Nico Hülkenberg

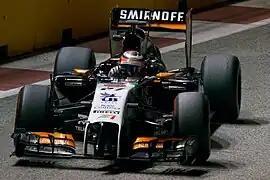
Hülkenberg at the 2014 Singapore Grand Prix

Hülkenberg failed to start the due to a leak in the fuel system of his Sauber C32; he had qualified eleventh for the race, but was withdrawn for safety reasons. At the , Hülkenberg qualified in twelfth, but finished the race in eighth place. Hülkenberg put in his best qualifying performance of the season to date at the Italian Grand Prix to put himself 3rd on the grid. After losing two places to the Ferraris of Felipe Massa and Fernando Alonso, he managed to keep 5th place even though harried by the Mercedes of Nico Rosberg towards the end of the race. By finishing in fifth place, he overtook Toro Rosso driver Jean-Éric Vergne in the Drivers' Championship. His best finish was at the Korean Grand Prix where he finished 4th after close battle with Hamilton and Alonso, in which he showed impressive defending skills and made no mistakes, in a battle where he overtook Hamilton more than once.